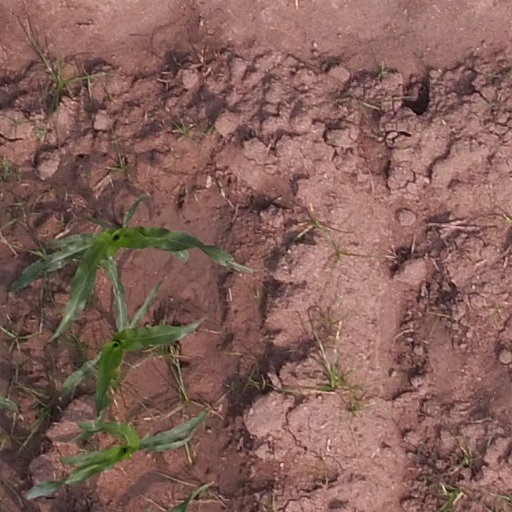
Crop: maize; corn